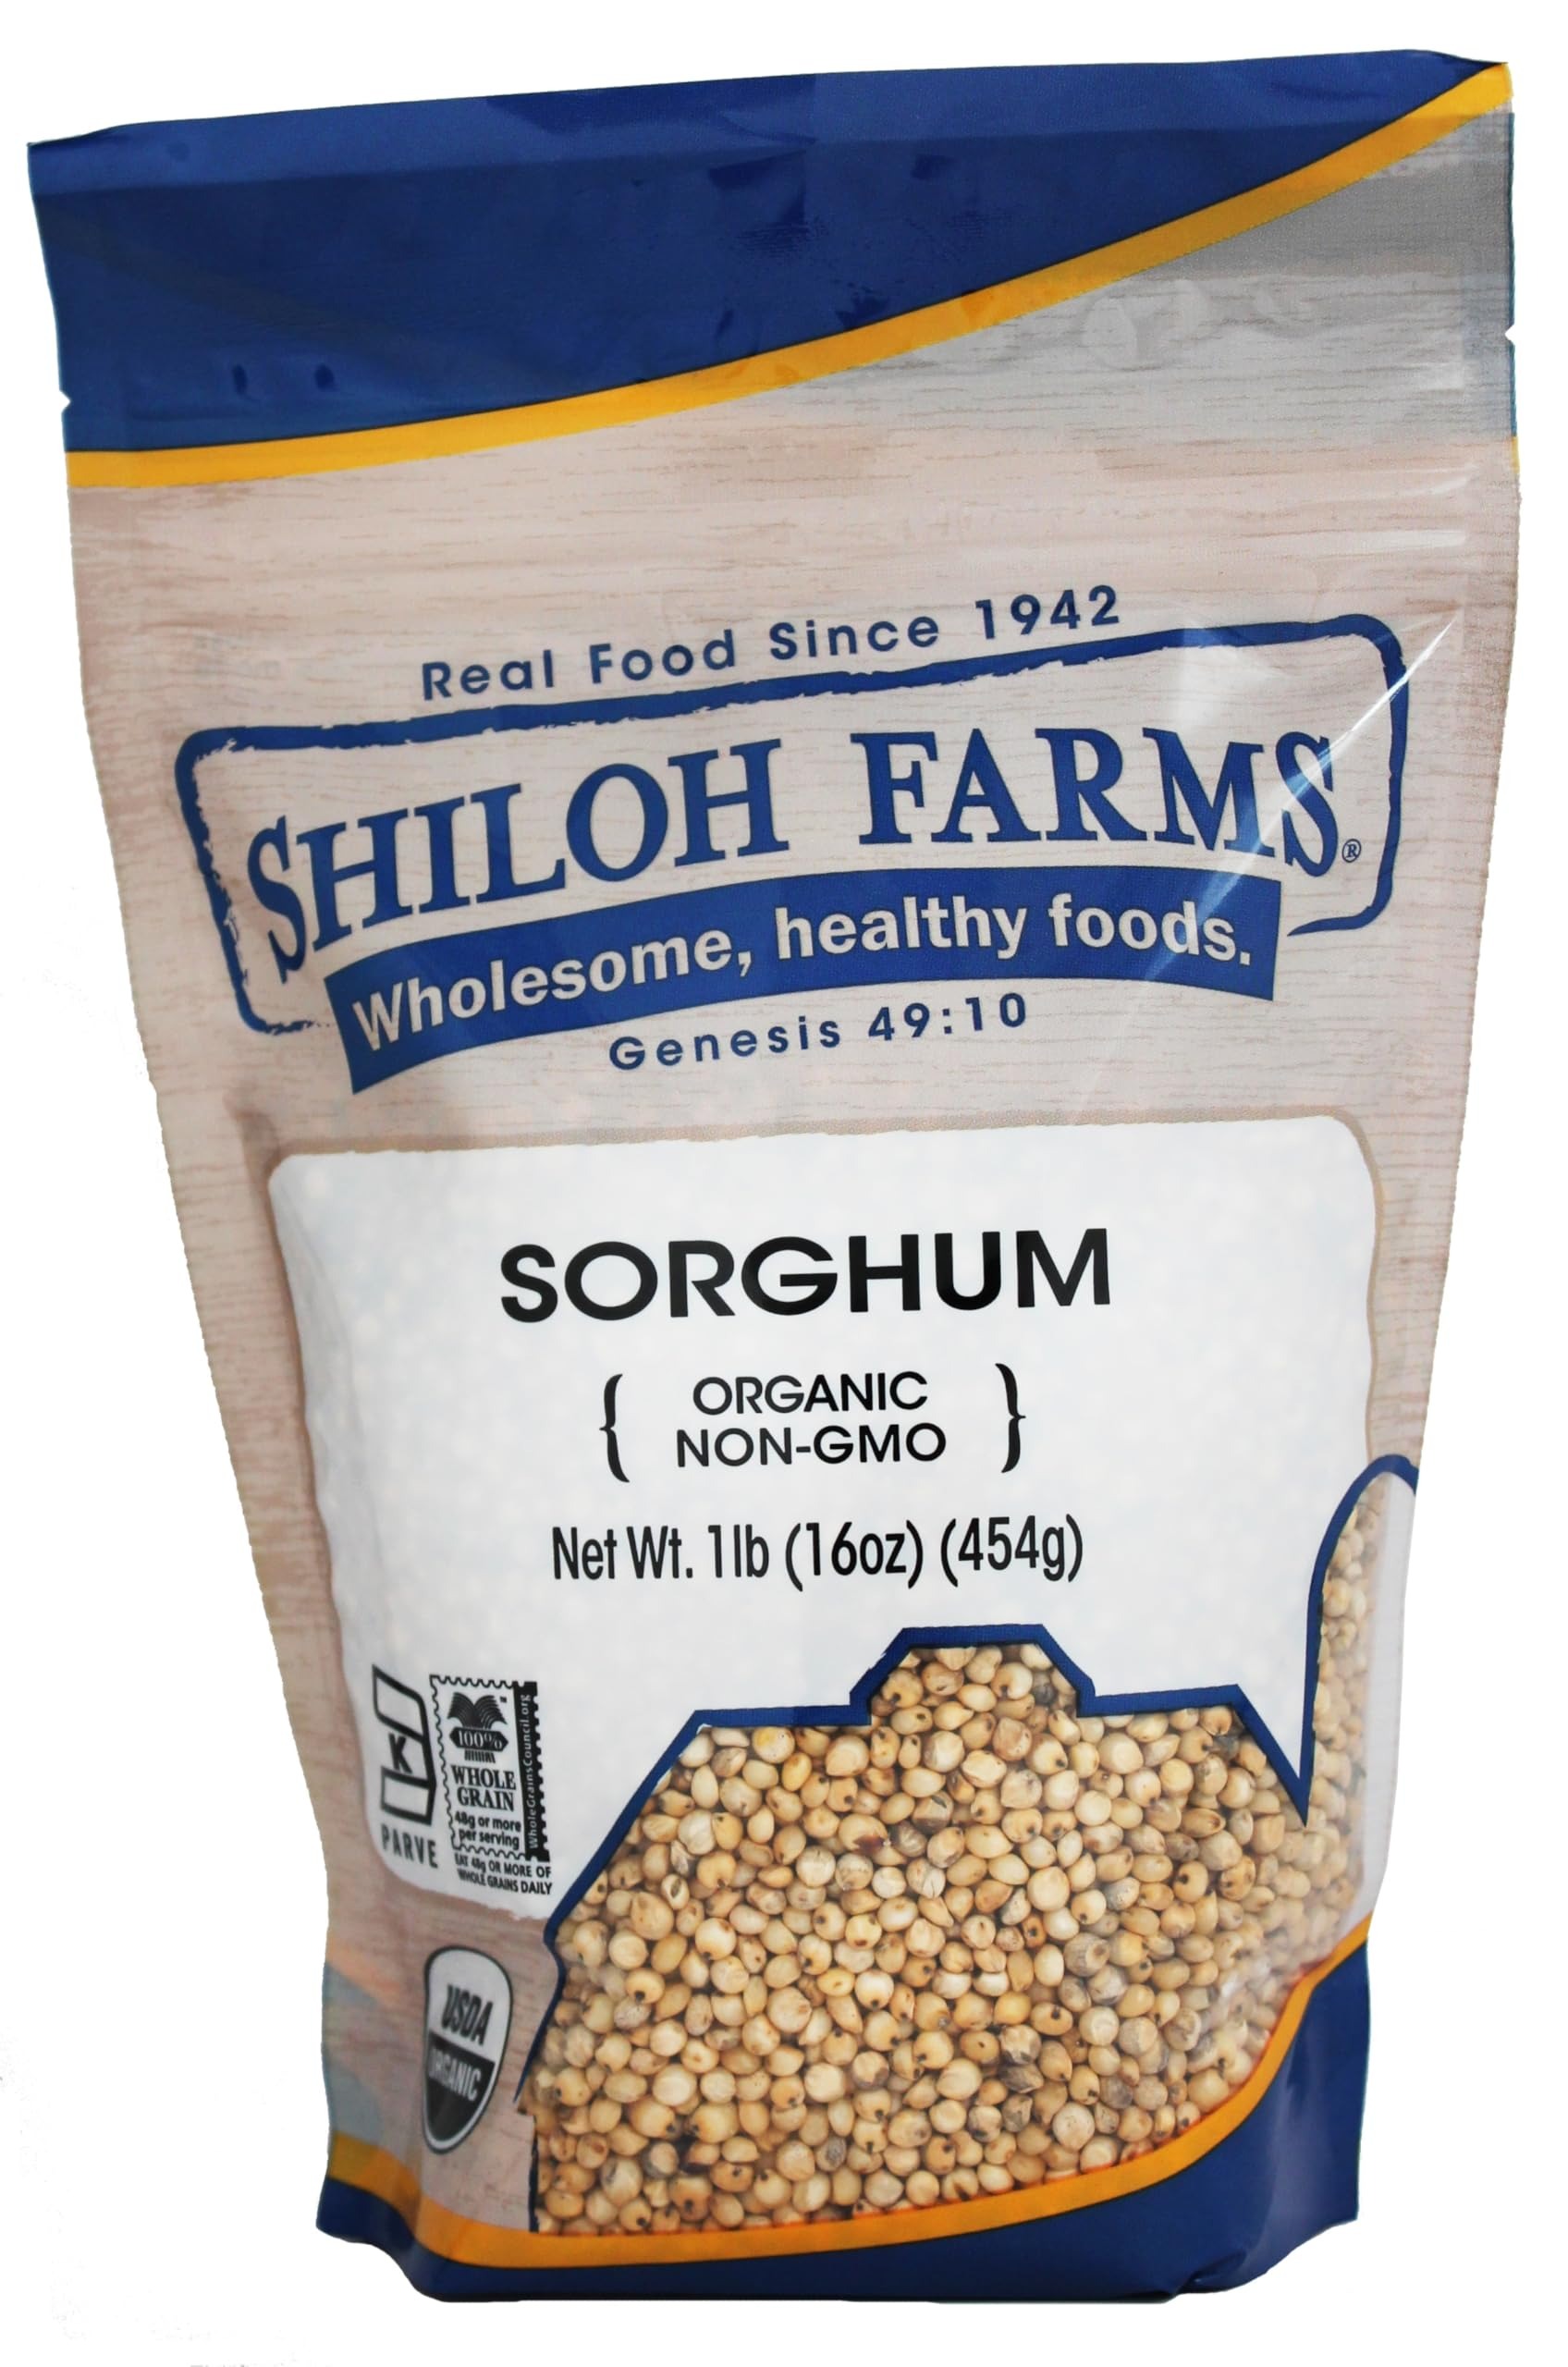
Item Name: Shiloh Farms Organic Sorghum Grain - 6 Pack of 16 oz, Certified Organic, Gluten-Free, Nutritious Ancient Grain for Gourmet Cooking
Bullet Point 1: NUTRITIOUS & VERSATILE ANCIENT GRAIN: Shiloh Farms Organic Sorghum Grain offers a light, delicate flavor, making it the perfect addition to a variety of dishes from soups to salads, and even as a gluten-free substitute in baked goods.
Bullet Point 2: CERTIFIED ORGANIC & 100% NATURAL: Enjoy the pure, wholesome taste of sorghum with no artificial ingredients or preservatives. Shiloh Farms ensures you receive a product that is fully organic and naturally flavorful.
Bullet Point 3: IDEAL FOR BULK PREPARATION: This 6 pack of 16 oz units is perfect for chefs and culinary lovers who need a reliable, high-quality grain for bulk cooking, ensuring you always have enough on hand for your culinary creations.
Bullet Point 4: RICH IN NUTRIENTS & GLUTEN-FREE: Sorghum is naturally gluten-free and packed with essential nutrients, making it an excellent choice for health-conscious chefs looking to create nutritious and delicious meals.
Bullet Point 5: PERFECT FOR GOURMET DISHES: With its neutral flavor and versatile texture, Shiloh Farms Organic Sorghum Grain is a gourmet staple that enhances the taste and quality of any dish, from savory entrees to sweet treats.
Product Description: Shiloh Farms Organic Sorghum Grain - 6 Pack of 16 oz NUTRITIOUS & VERSATILE ANCIENT GRAIN Shiloh Farms Organic Sorghum Grain is a light and delicate ancient grain that adds a subtle, nutty flavor to a variety of dishes. Whether you're making soups, salads, or using it as a gluten-free alternative in baking, sorghum is a versatile and nutritious choice. CERTIFIED ORGANIC & 100% NATURAL Our sorghum grain is certified organic, ensuring you receive a product that is free from artificial ingredients and preservatives. Enjoy the wholesome, natural flavor of this ancient grain in all your culinary creations. IDEAL FOR BULK PREPARATION This 6 pack of 16 oz units is designed for chefs and culinary enthusiasts who need a dependable, high-quality grain for large-scale cooking. With Shiloh Farms Organic Sorghum, you'll always have enough on hand to meet your cooking needs. RICH IN NUTRIENTS & GLUTEN-FREE Shiloh Farms Organic Sorghum Grain is naturally gluten-free and packed with essential nutrients. It's an excellent choice for health-conscious chefs looking to add both flavor and nutrition to their meals. PERFECT FOR GOURMET DISHES With its neutral flavor and versatile texture, this organic sorghum grain is a staple in any gourmet kitchen. It enhances the taste and quality of your dishes, whether you're preparing savory entrees or sweet desserts.
Value: 96.0
Unit: Ounce

Price: 33.96